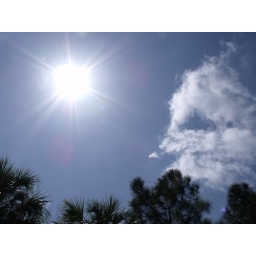
sun shines bright in the glorious blue sky